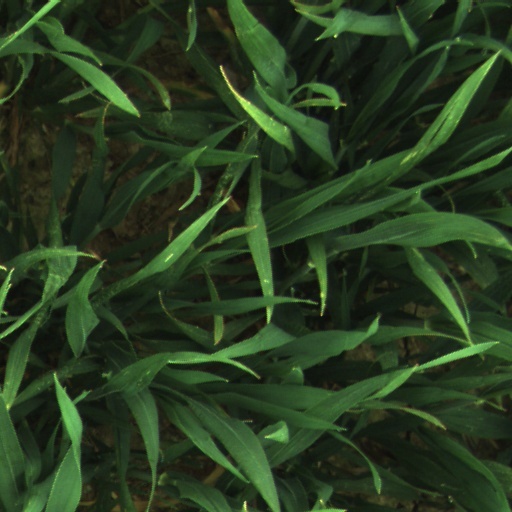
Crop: wheat